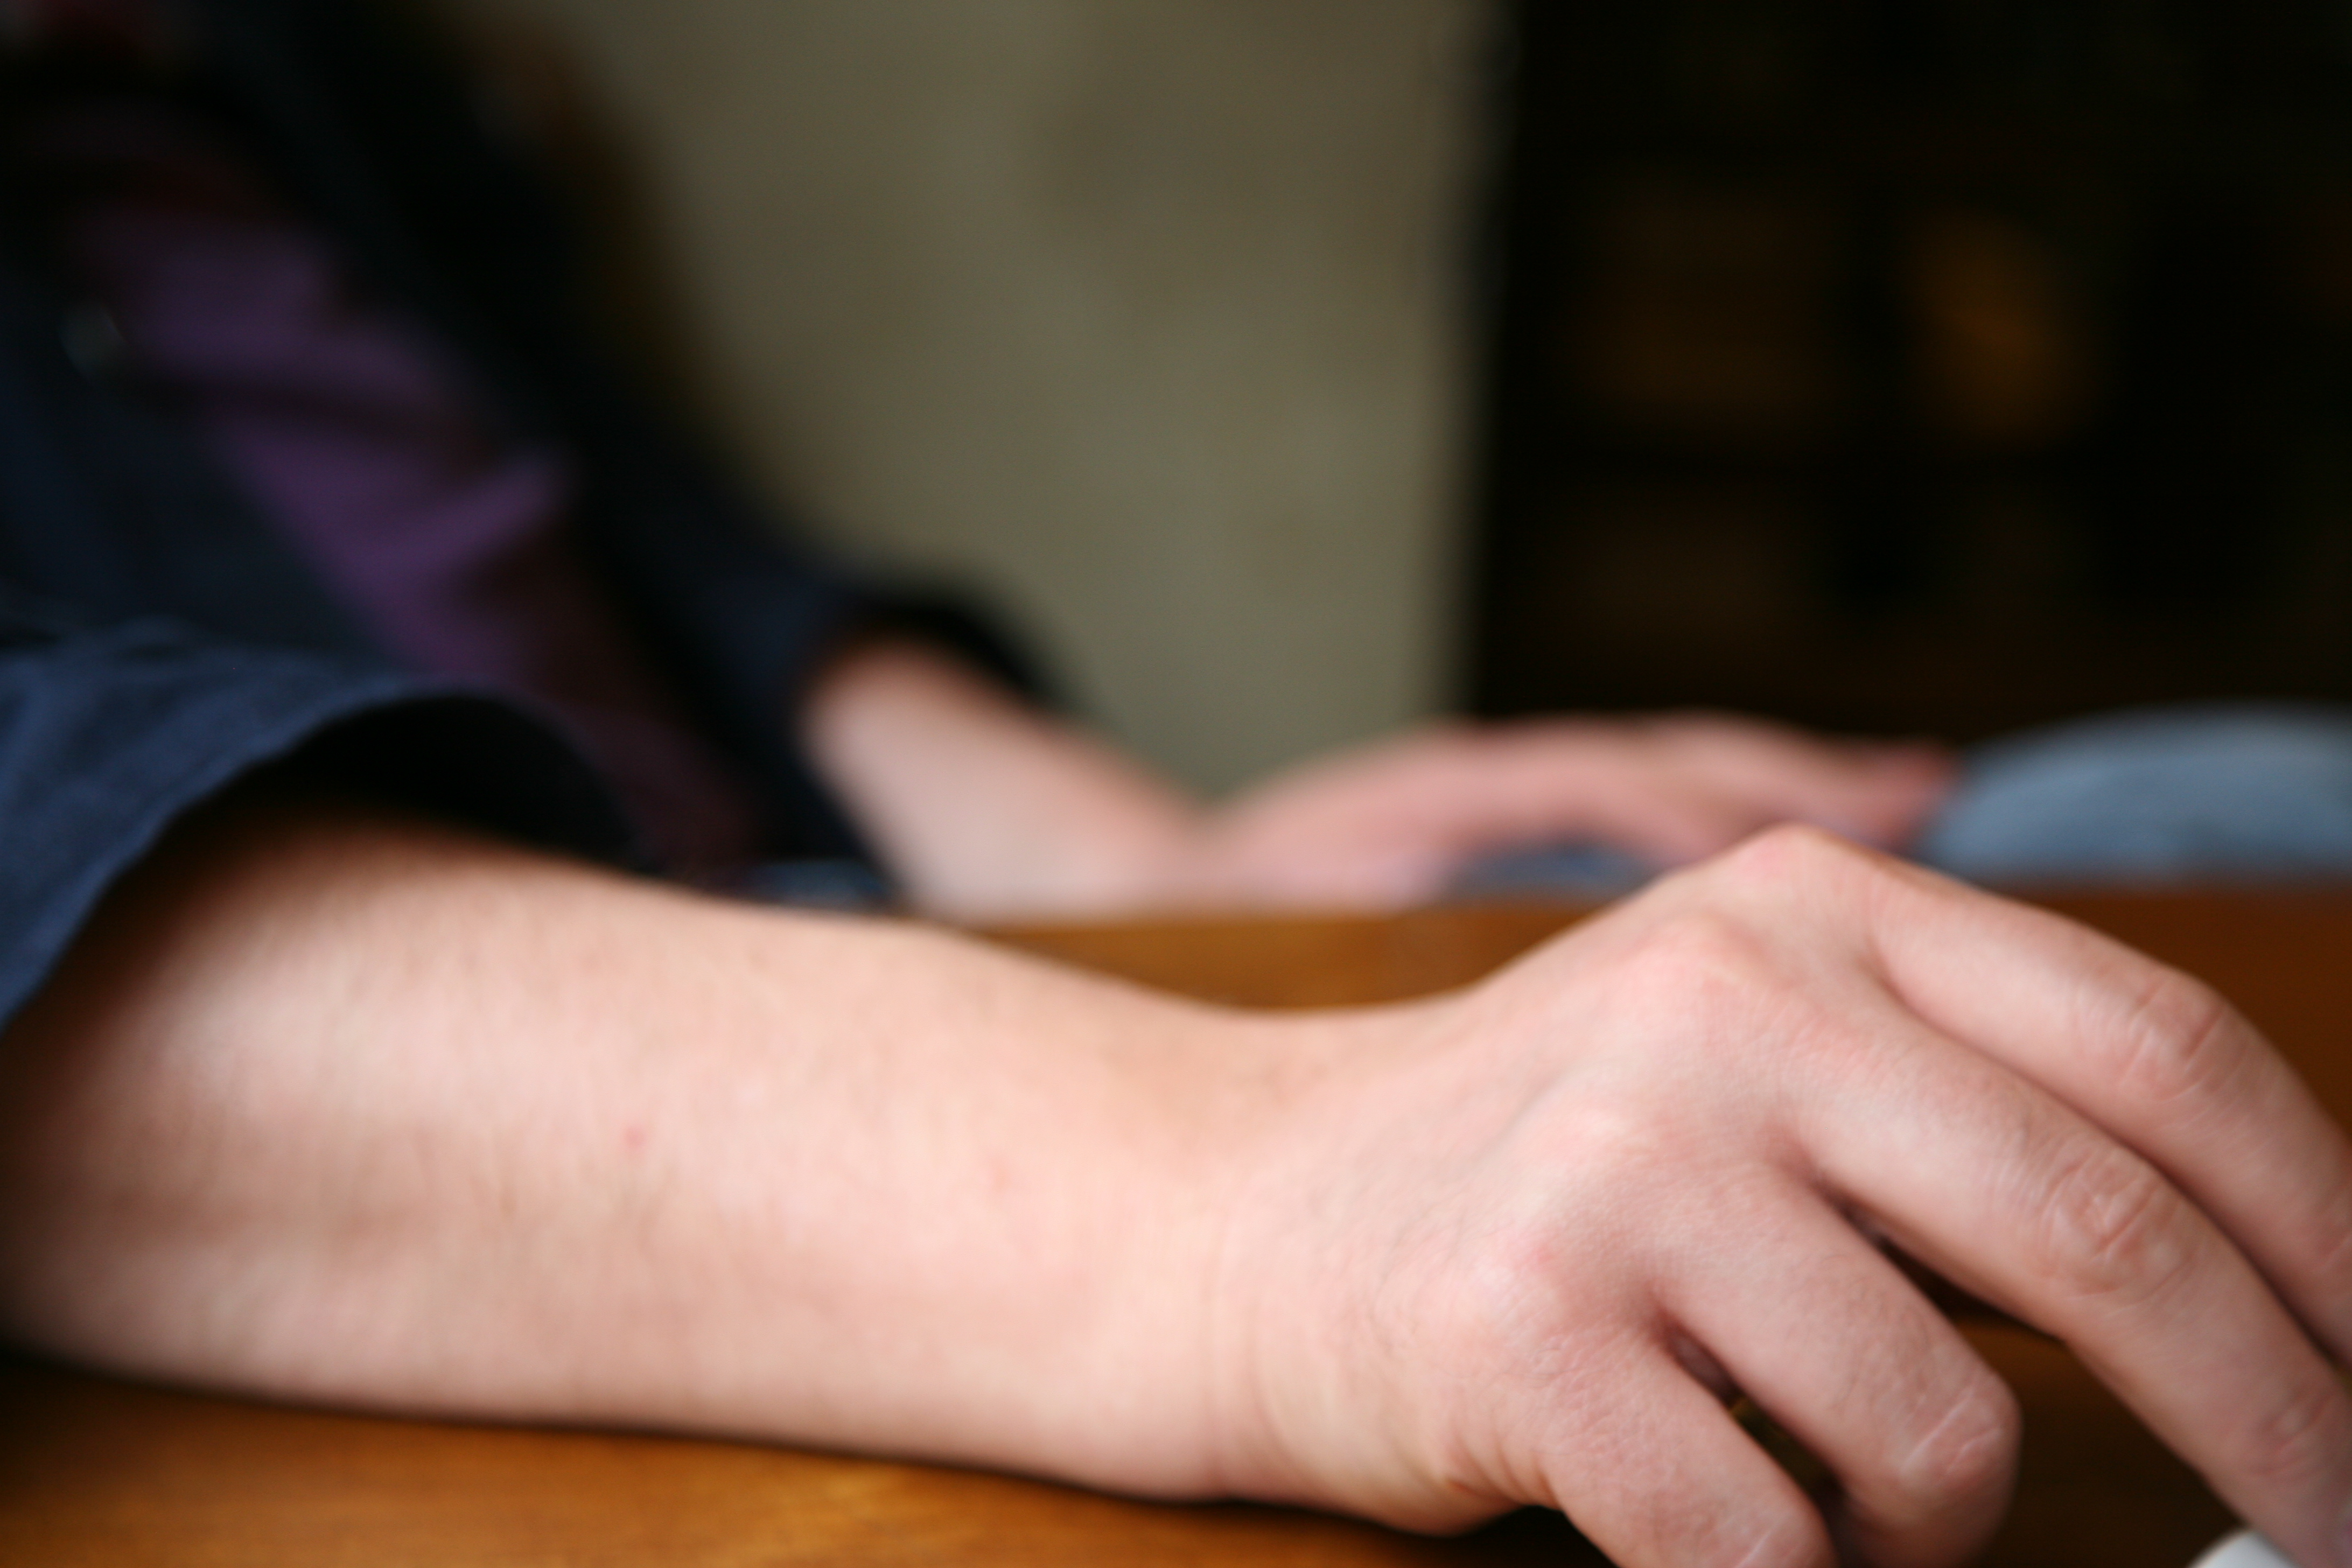
hand, leg, finger, arm, muscle, close up, human body, face, eye, skin, germany, deutschland, allemagne, berlin, organ, interaction, sense, human action